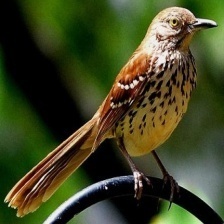
Species: BROWN THRASHER
Scientific name: TOXOSTOMA RUFUM